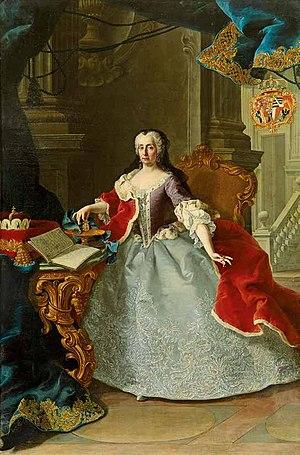
Marie-Thérèse de Liechtenstein était l'héritière du duché d'Opava. Comtesse de Soissons par mariage, elle fut la dernière femme à porter le titre. Elle a eu un fils qui l'a précédée dans la tombe en 1734. Il était fiancé à Marie-Thérèse Cybo de Malaspina, duchesse de Massa et héritière de la principauté de Carrare.
Cet article présente, par ordre chronologique de naissance, les principales personnalités féminines ayant appartenu à la Maison de Savoie, par naissance ou par mariage.